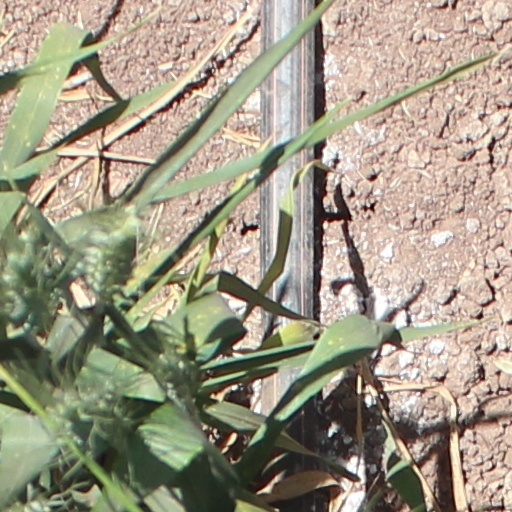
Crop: wheat